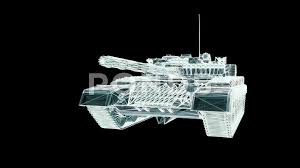
Label: T-80